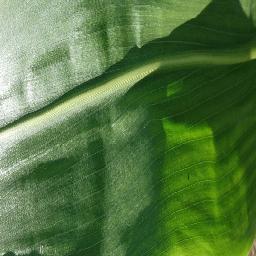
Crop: corn
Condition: (maize)_healthy